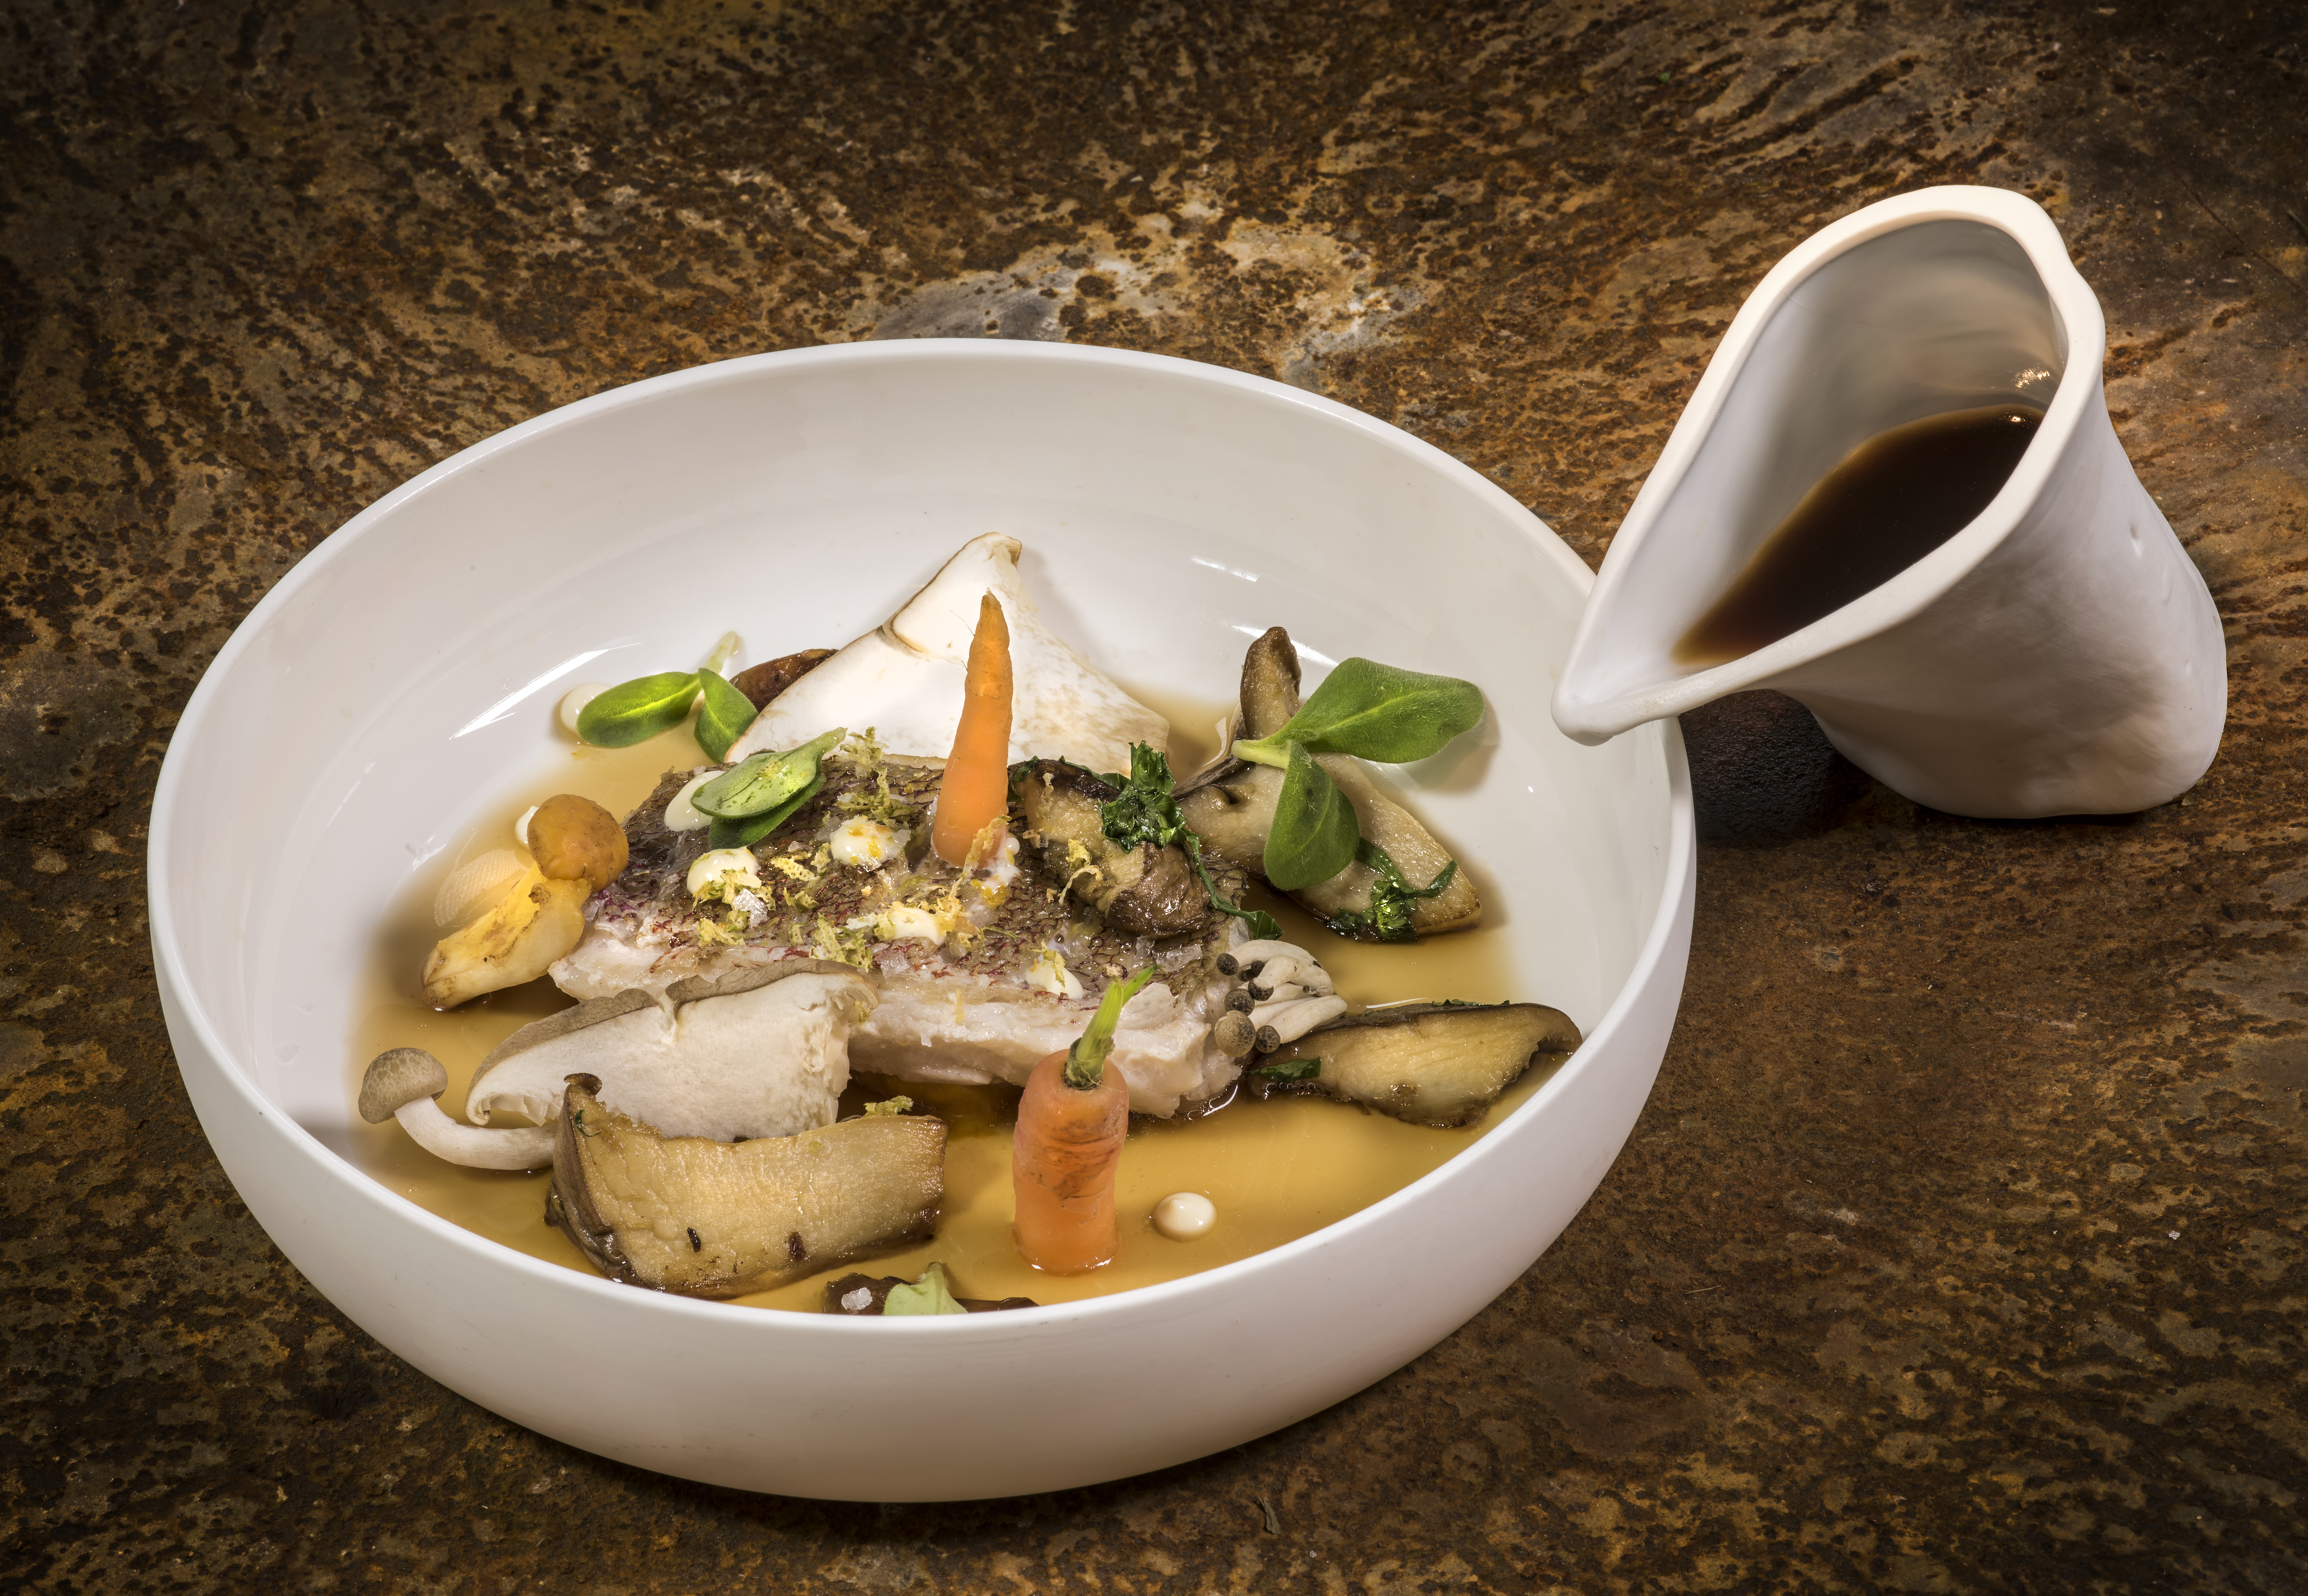
dish, cuisine, food, ingredient, recipe, produce, asian soups, Tom kha kai, soup